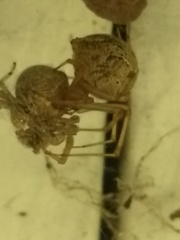
Species: Parasteatoda_tepidariorum